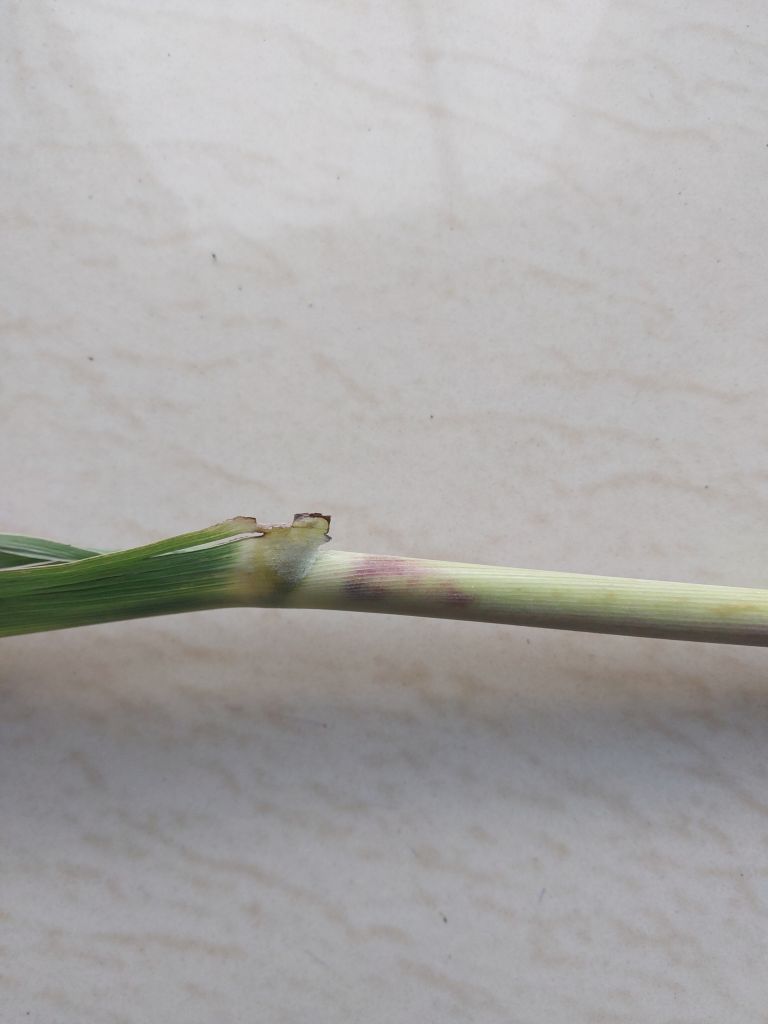
Label: Pokkah Boeng